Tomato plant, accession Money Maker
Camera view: tilt-top (135 deg); turntable rotation: 300 degrees
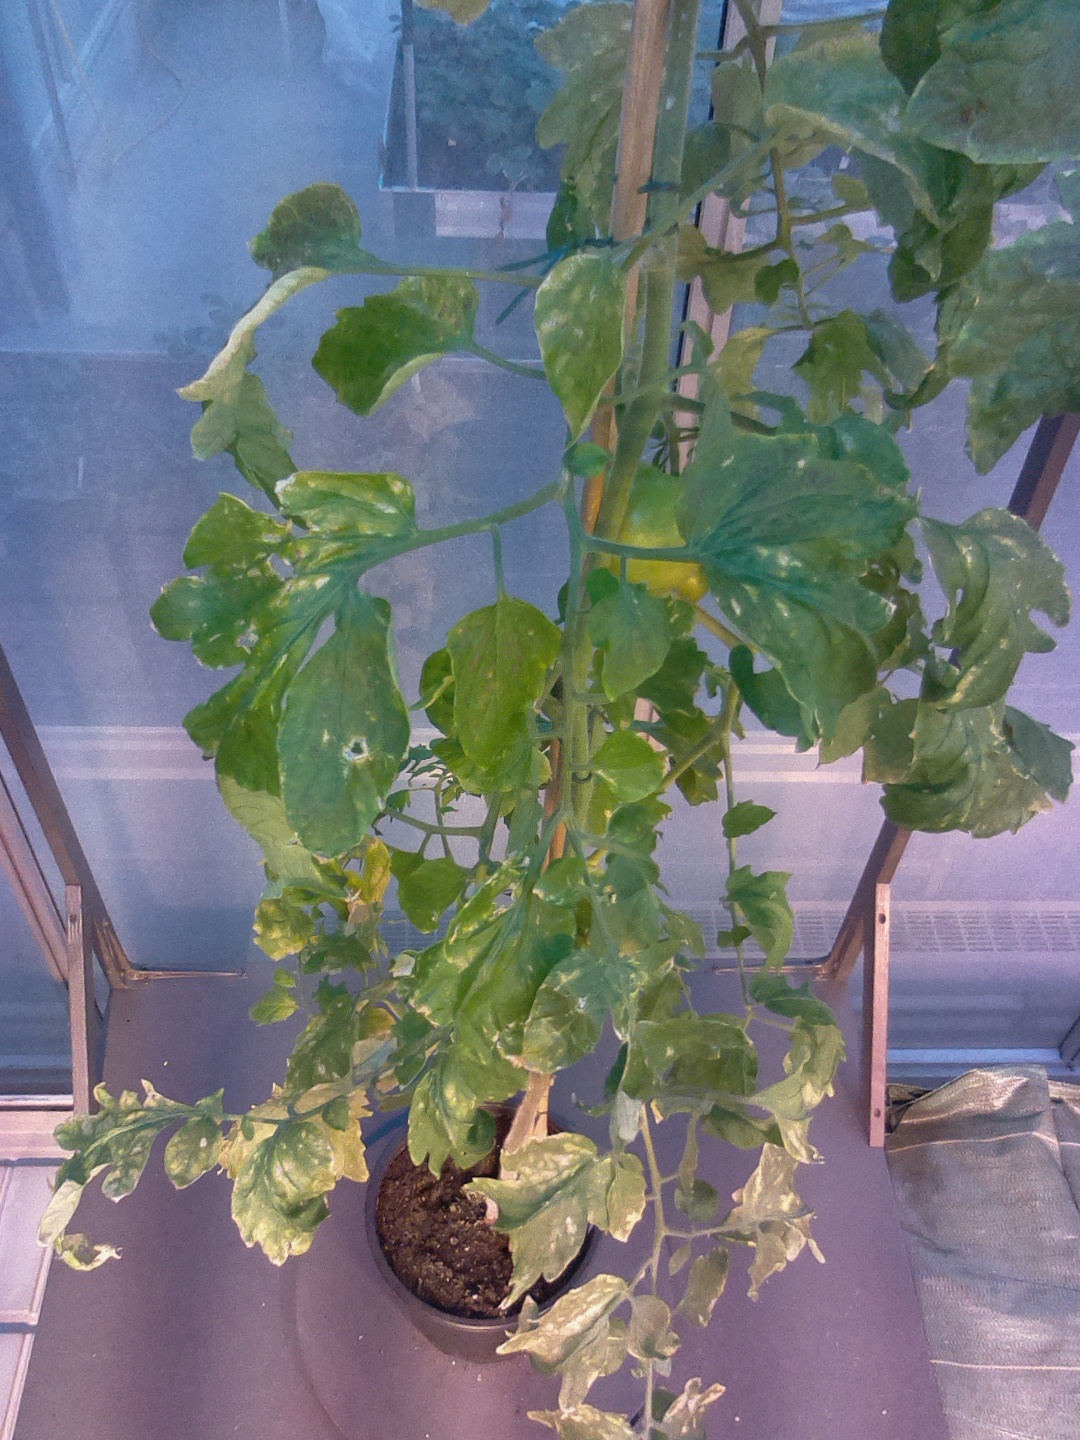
BBCH growth stage 78: 80% -90% of final fruit size